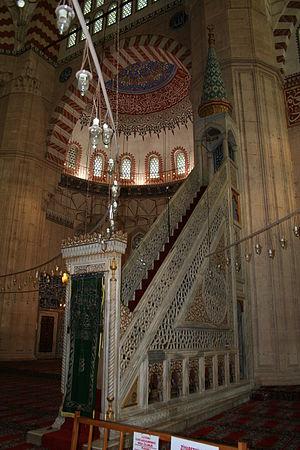
Intérieur de la Mosquée Selmiye et la chaire (minber).